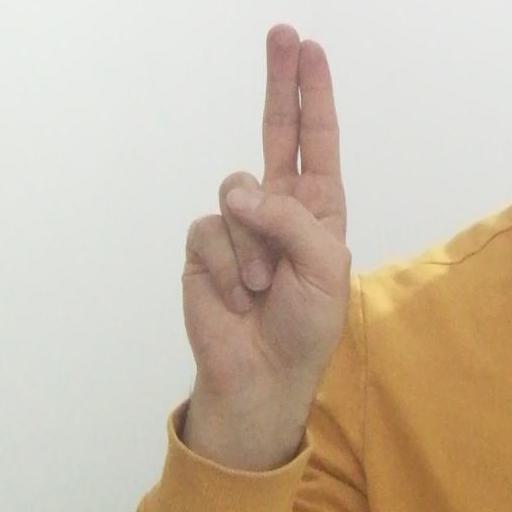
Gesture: two_up